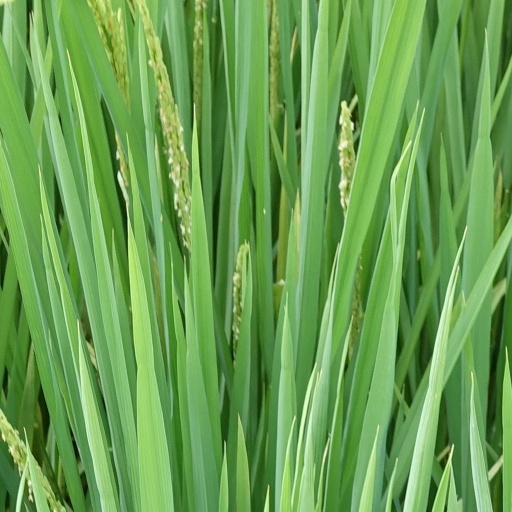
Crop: rice